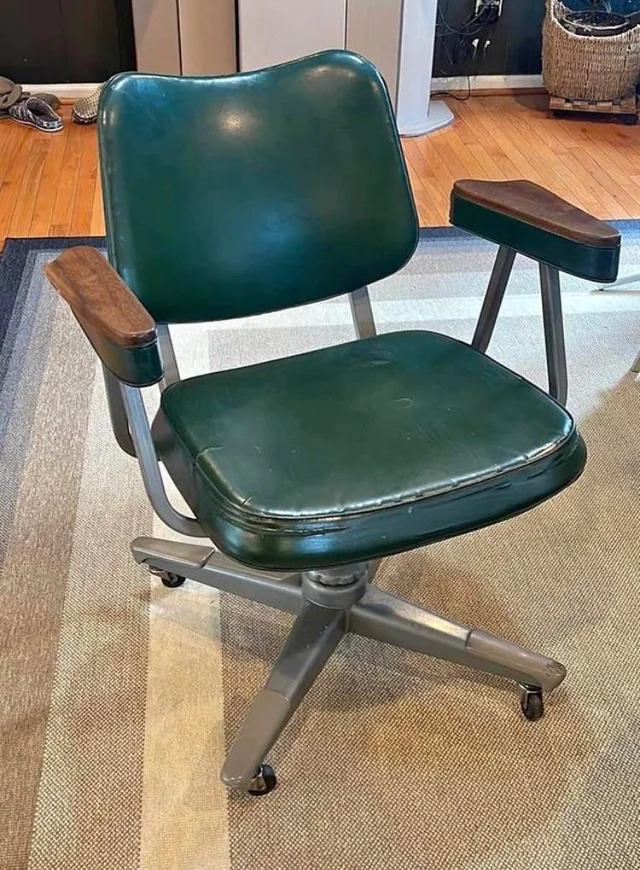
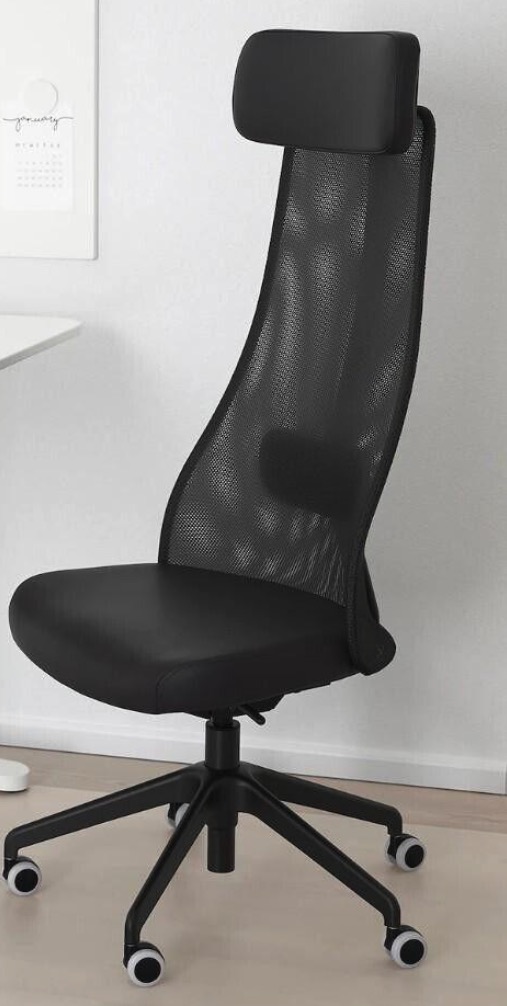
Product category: items_chair
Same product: no